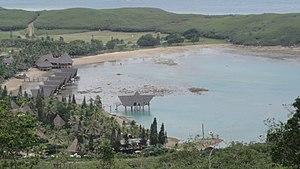
L'Anse du Kuendu et les bungalows sur pilotis de l'hôtel du Kuendu Beach
La ville de Nouméa était divisée administrativement en huit « grands quartiers » eux-mêmes divisés en 39 quartiers.